1971–72 S.L. Benfica season

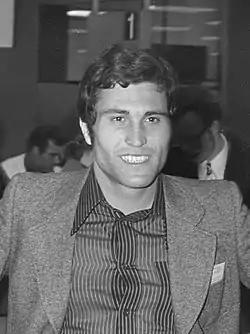
Vítor Baptista scored 15 goals in his debut season.

Benfica responded well and kept on winning, increasing their lead to eight-points by match-day 23 after five consecutive wins. In the European Cup, on 8 March, the team was defeated in first leg of the quarter-finals by Feyenoord. Benfica complained of referee Kunze as António Simões described: "I never thought I would find a referee like this. Dishonest is all I can say about him.". On 22 March, Benfica received Feyenoord and won 5–1. With the game in 2–1 on the 80th minute, which qualified Feyenoord; Benfica scored three goals in the last ten minutes to progress to the semi-finals. The win was seen as a revenge because Ernst Happel had repeatedly labelled Benfica as an inferior team. Four days later, Benfica lost for the first time in the Primeira Divisão. On match-day 24, Barreirense beat Benfica by 1–0 and prevented their goal of finishing the league undefeated. Afterwards, Eusébio said that the game against Feyenoord could not serve as an excuse. Benfica entered in April still in all competitions and their first match was the semi-finals of the European Cup. Facing another Dutch team, Ajax from Johan Cruyff, Benfica was defeated in Amsterdam by 1–0. In the home reception to Ajax, Benfica attempted to qualify for their sixth final, but drew 0–0 and were eliminated. Hagan's tactics were blamed by the press for the elimination, while Jaime Graça targeted the referee for annulling a clean goal for Benfica. The team finished the month by playing two matches for the Taça de Portugal. On 23 April, they defeated Cova da Piedade by 6–3 for the quarter-finals and on 30, they thrashed Porto by 6–0 in the semi-finals. They ensured their fourth consecutive final and were meeting Sporting in the Taça de Portugal final, repeating the same teams of the last three finals. The Primeira Divisão resumed on 7 May, with Benfica beating Académica de Coimbra by 3–1, thus confirming their 19th league title. With three matches still to go, Benfica tied the season 1960–61 for the club record of earliest match-day to win the league. They finished the campaign with 55 points in 60 possible and Artur Jorge was Bola de Prata for league top-scorer with 27 goals. The season ended on 4 June with the Taça de Portugal final where Benfica narrowly beat Sporting by 3–2. Benfica scored first by Eusébio on the 20th minute, but Sporting responded with two goals in the second half. Eusébio scored again to level the game on 2 goals on the 69th minute, requiring the need of extra-time, where on the 117th minute, he scored another to seal the win. It was Eusébio's first hat-trick in a Taça de Portugal final. Benfica had won another league and cup double, their six double.